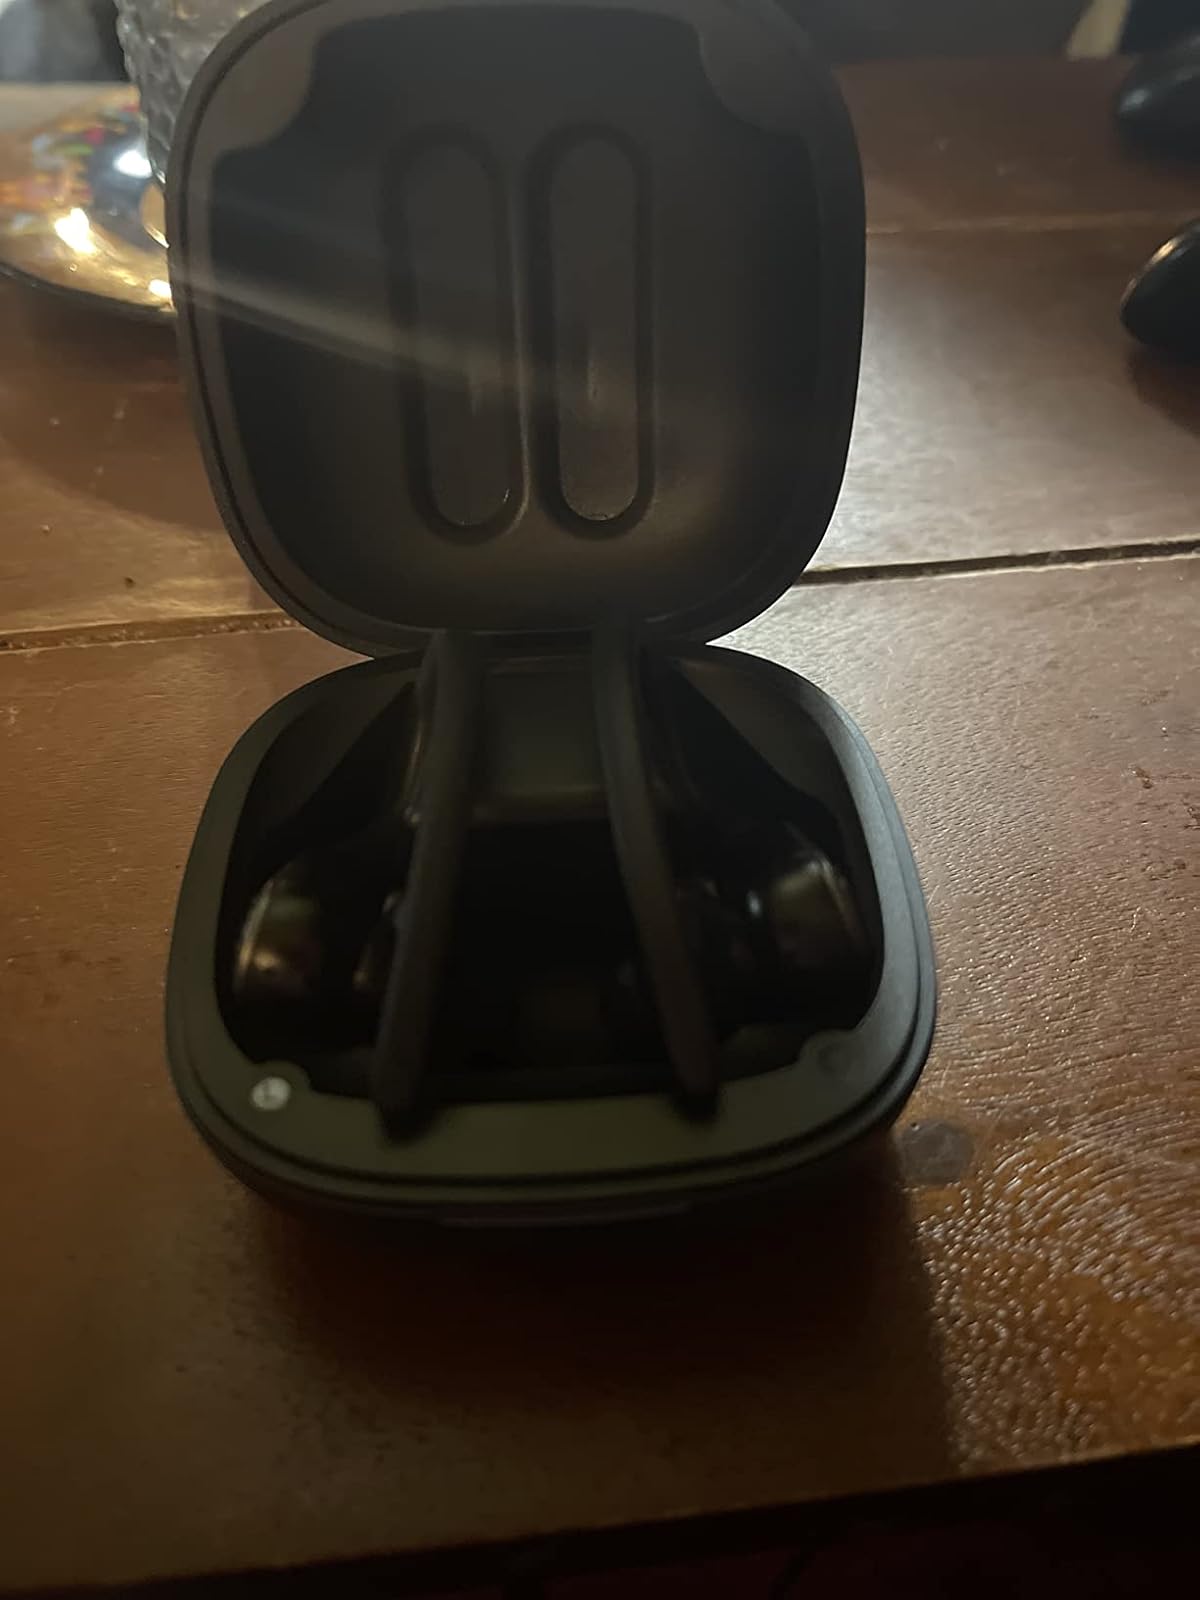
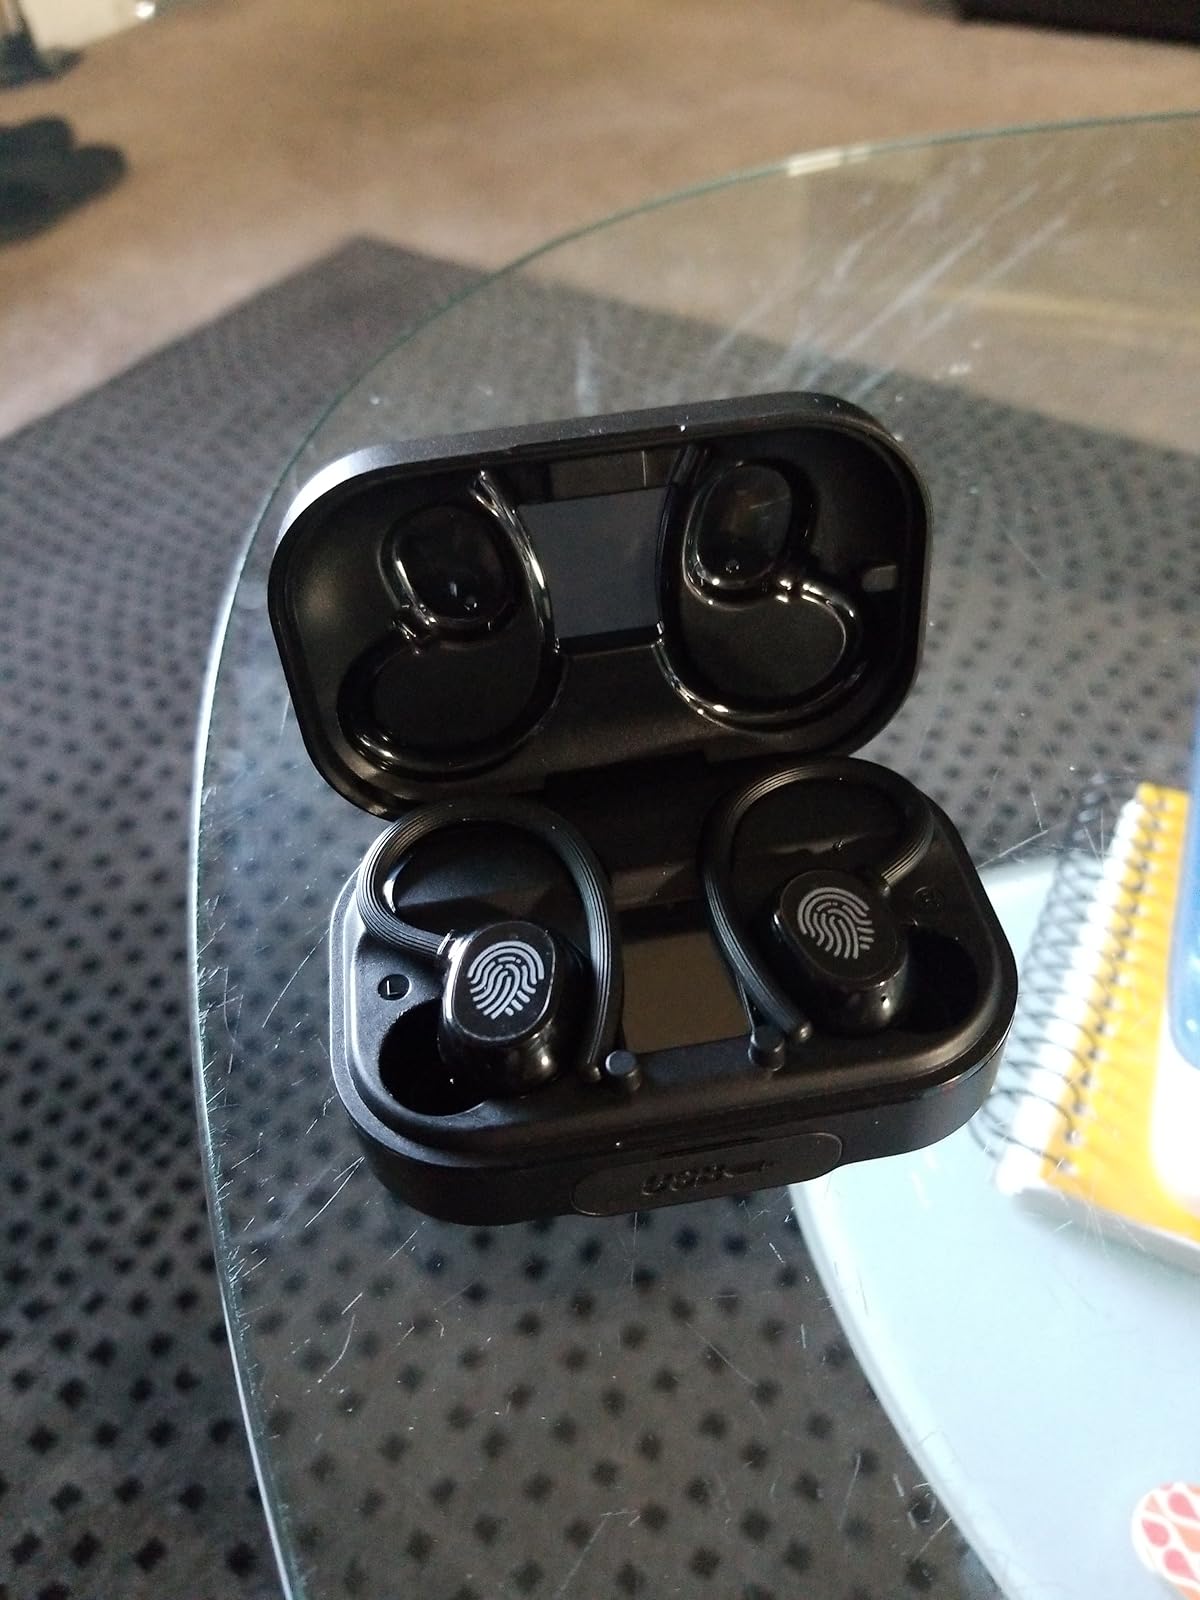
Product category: earbuds
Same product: no